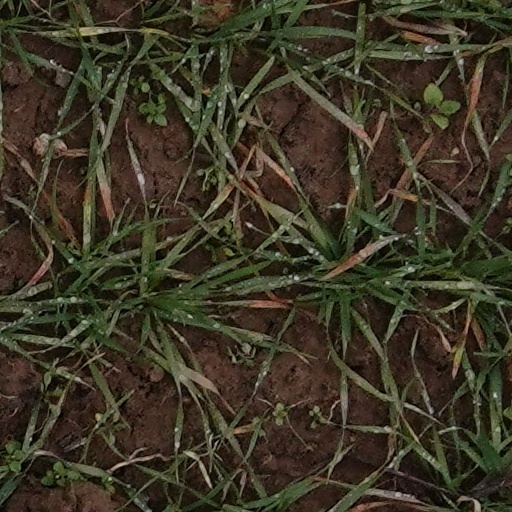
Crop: wheat